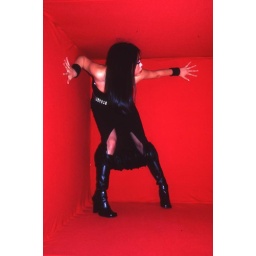
I built a red box to box myself in